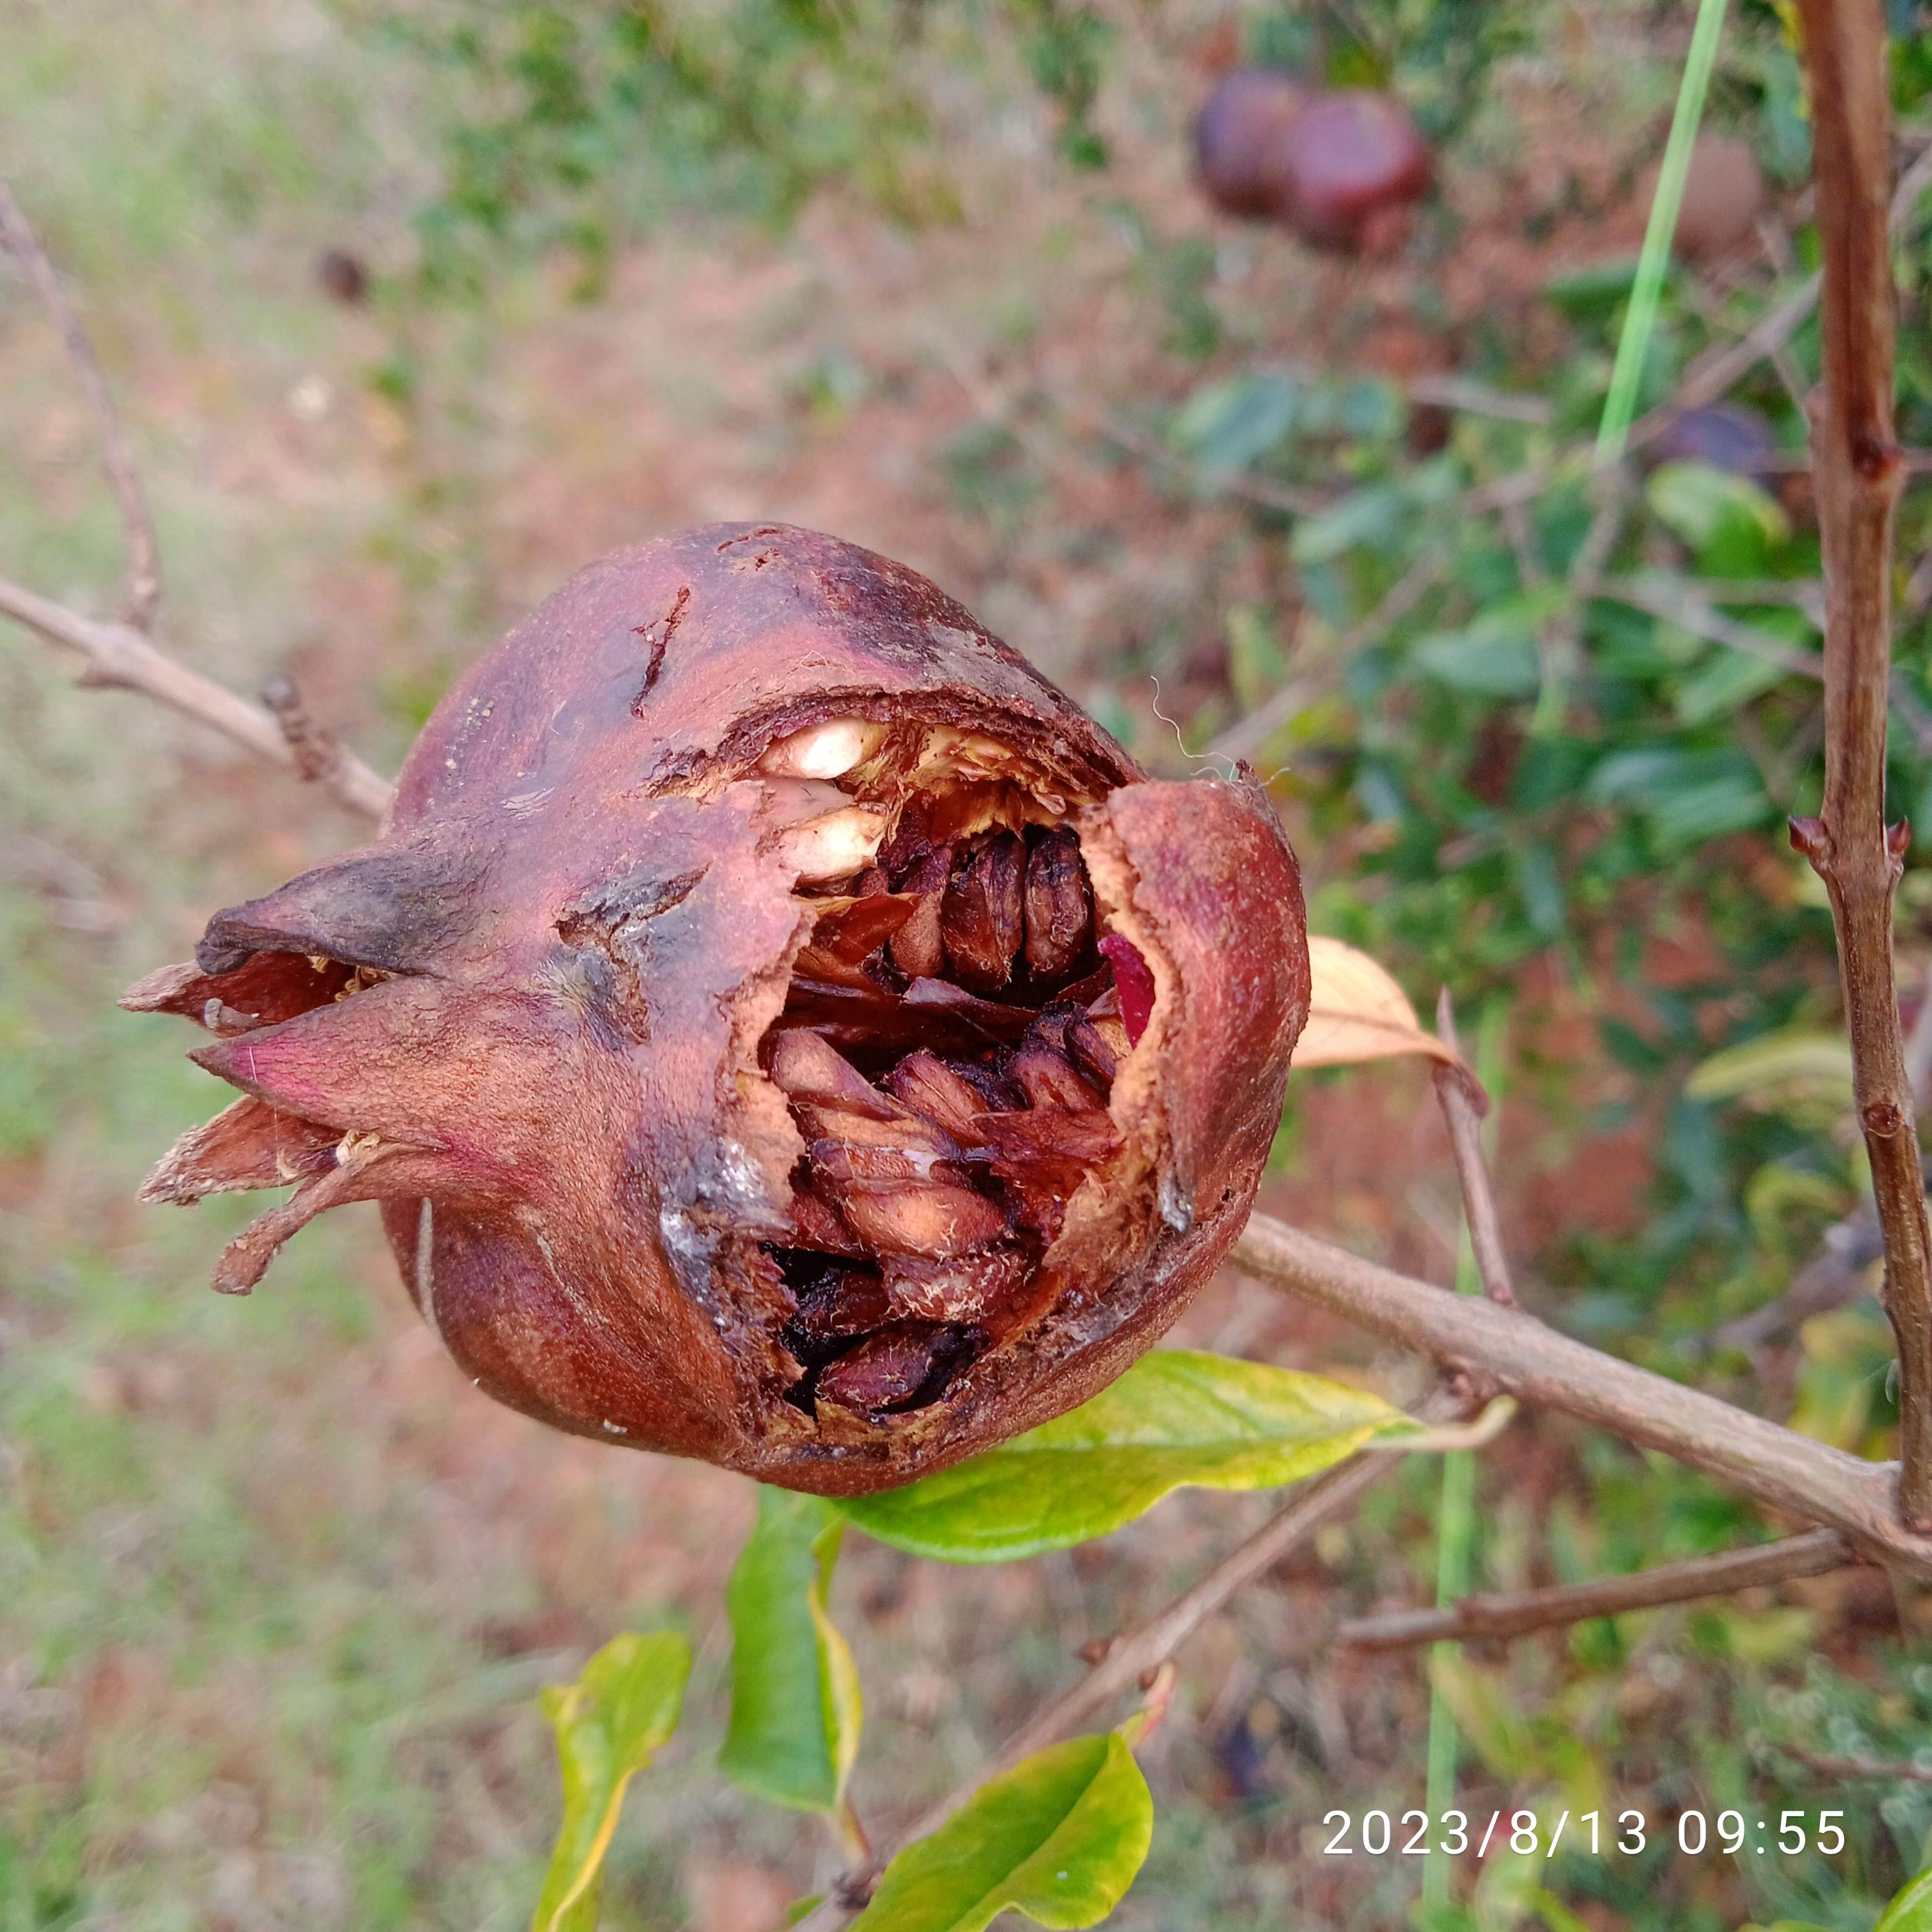
Label: Bacterial_Blight